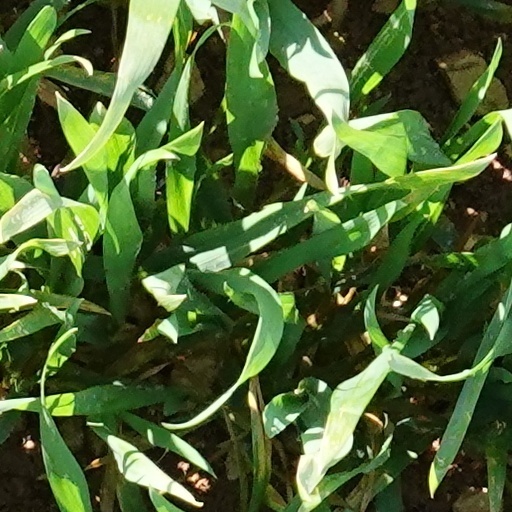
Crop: wheat